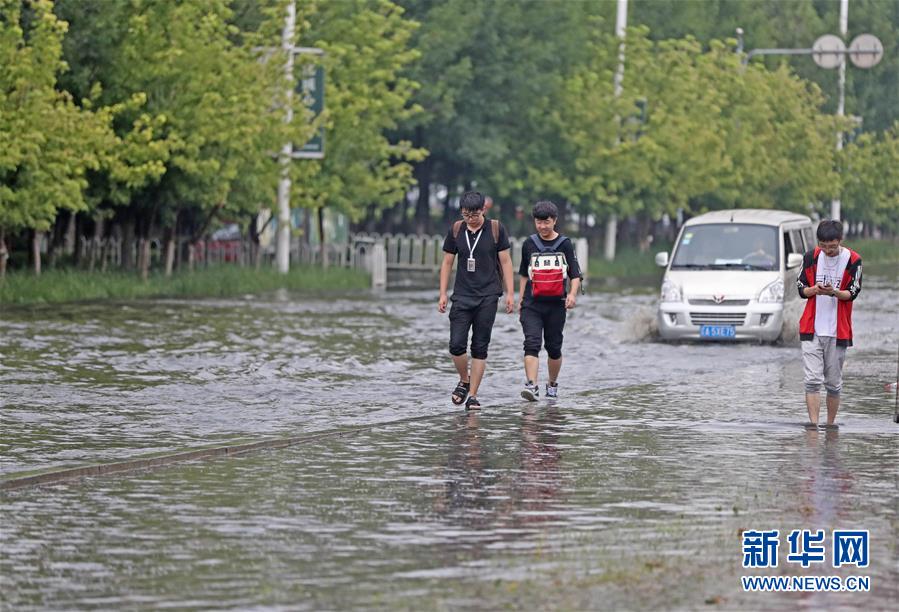
Weather: rain or strom